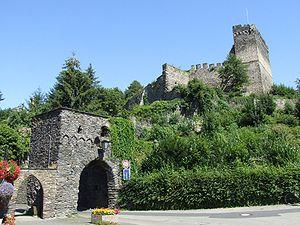
Le comté de Wied est un ancien comté du Saint-Empire romain germanique. Situé au confluent de la Wied et du Rhin, son chef-lieu est Neuwied.